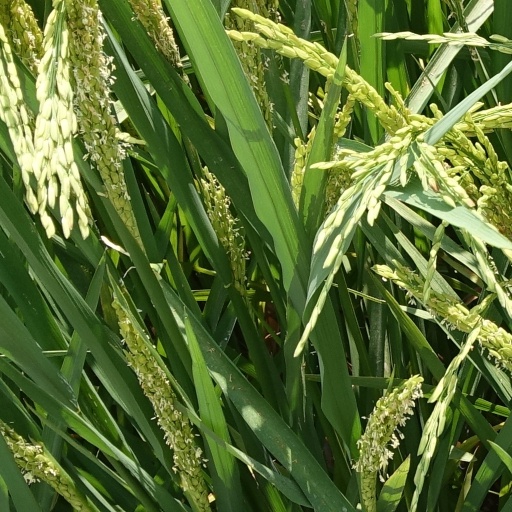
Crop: rice